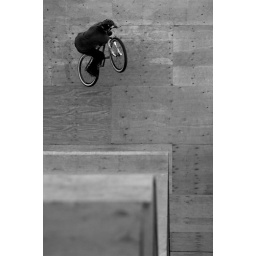
Inward table air in the big quarter wall